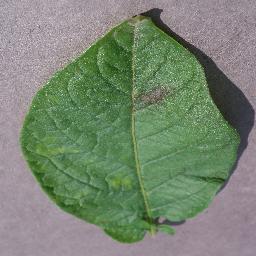
Label: Potato___Late_blight